Addington Village Interchange

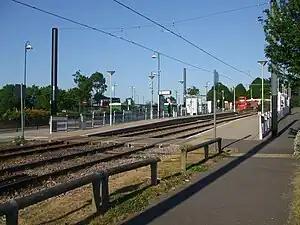
The tram stop and bus station (in background)

Addington Village Interchange is a light rail stop and associated bus station serving Addington in the London Borough of Croydon in south London. It opened on 10 May 2000 along with the line to New Addington.